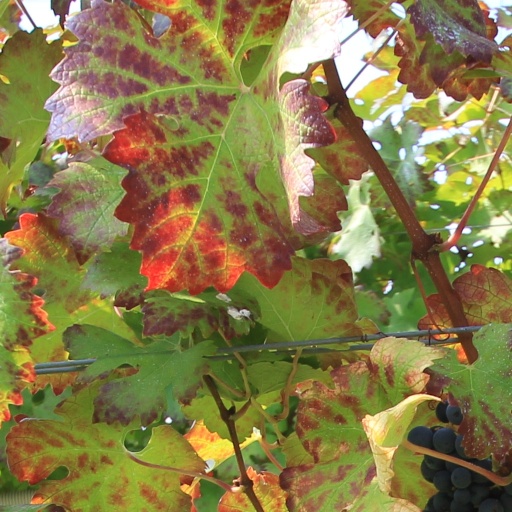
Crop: grape